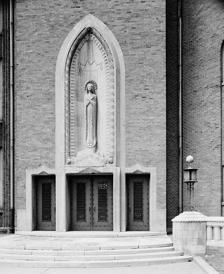
Building: Immaculata High School (Chicago)
Country: United States of America
Year built: 1921
United States historic place Immaculata High School U.S. National Register of Historic Places Chicago Landmark 1964 HABS Show map of Chicago metropolitan area Show map of Illinois Show map of the United States Location 600 W. Irving Park Rd., Chicago, Illinois Coordinates 41°57′18″N 87°38′45″W / 41.95500°N 87.64583°W / 41.95500; -87.64583 Built 1921 Architect Byrne, Barry Architectural style Moderne NRHP reference No. 77000476 Significant dates Added to NRHP August 30, 1977 Designated CL July 27, 1983 Immaculata High School was an all-girls Catholic high school located in the Lakeview neighborhood of Chicago , Illinois . It was open from 1921 to 1981. The building was listed on the U.S. National Register of Historic Places in 1977. The campus buildings received Chicago Landmark status on July 27, 1983. Still standing at Irving Park Road and Marine Drive, they were designed by Prairie School architect Barry Byrne , a onetime apprentice of Frank Lloyd Wright . The sculpture of Mary above the entrance, now removed, was the work of frequent Byrne collaborator Alfonso Iannelli . The Immaculata High School records are currently housed at the Women and Leadership Archives. References